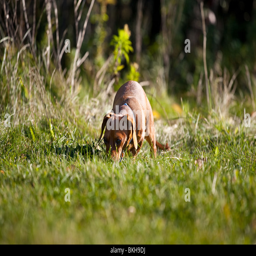
a miniature dachshund sniffing around in the grass